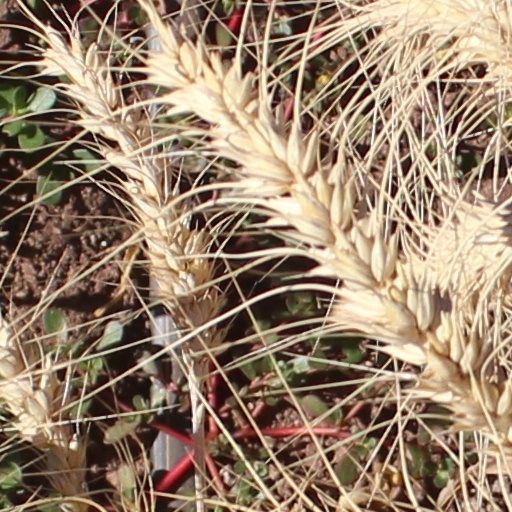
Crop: wheat